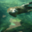
Label: otter